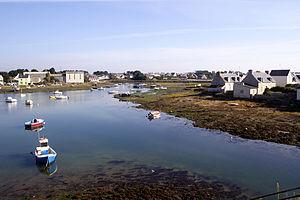
Cet espace, en fond d’estuaire ou ria, où la marée remonte, se situe à l’arrière du port du Guilvinec-Léchiagat, au nord du pont qui relie les deux rives. En breton, les marins le nomment « Penn Ar Stêr », le bout de la rivière.